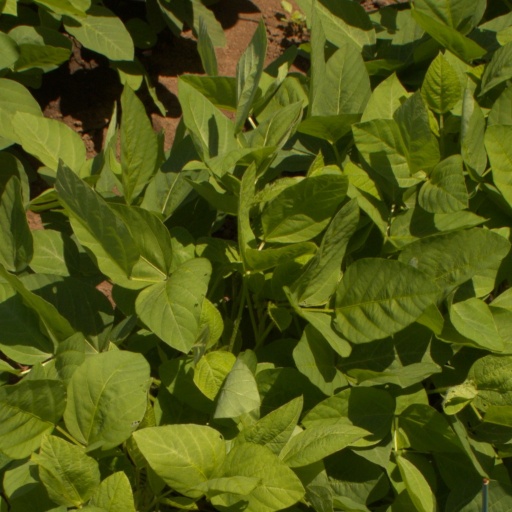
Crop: soybean